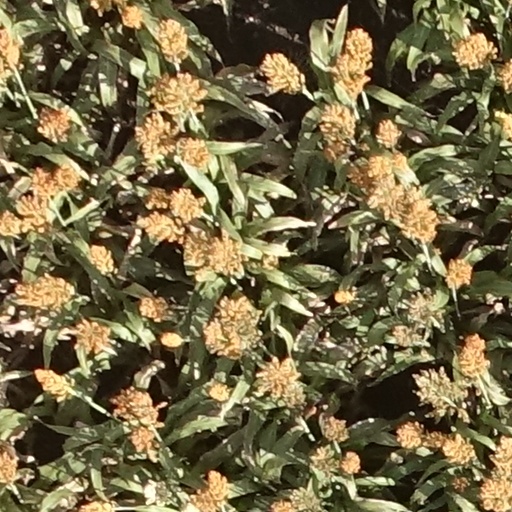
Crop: sorghum